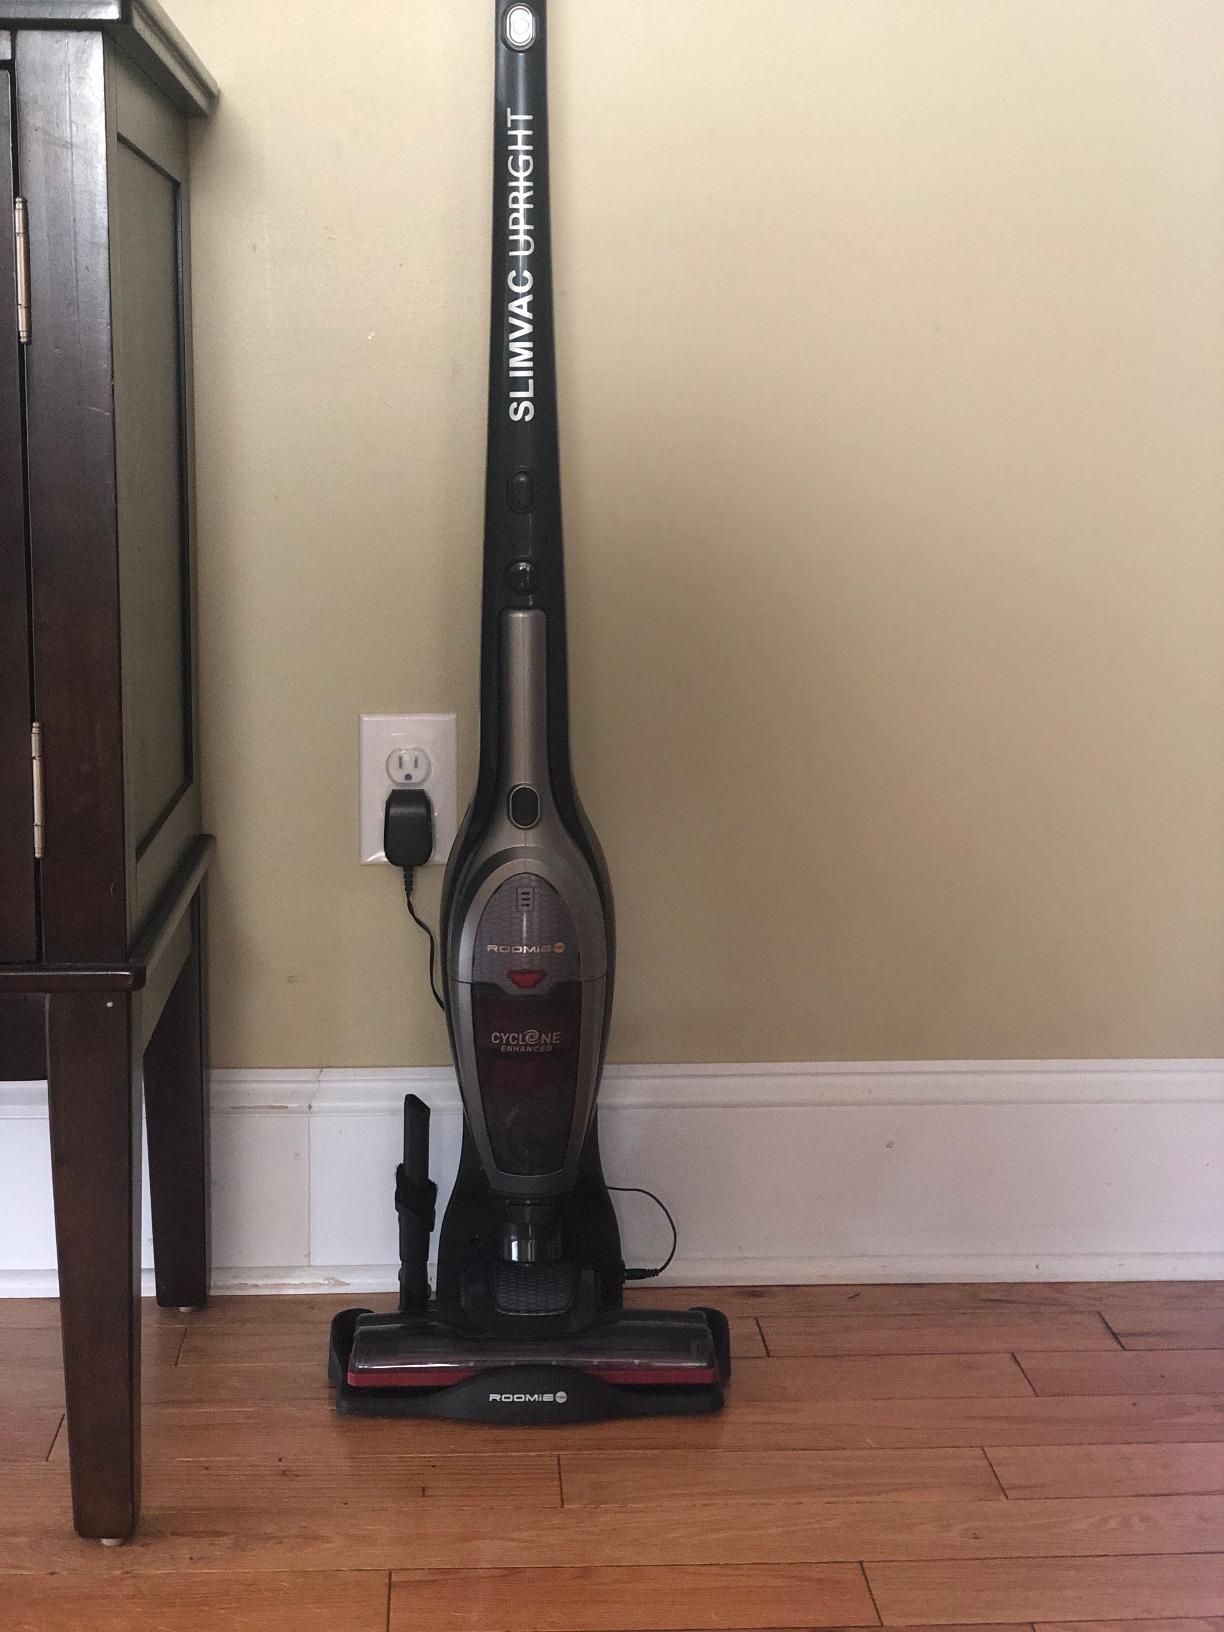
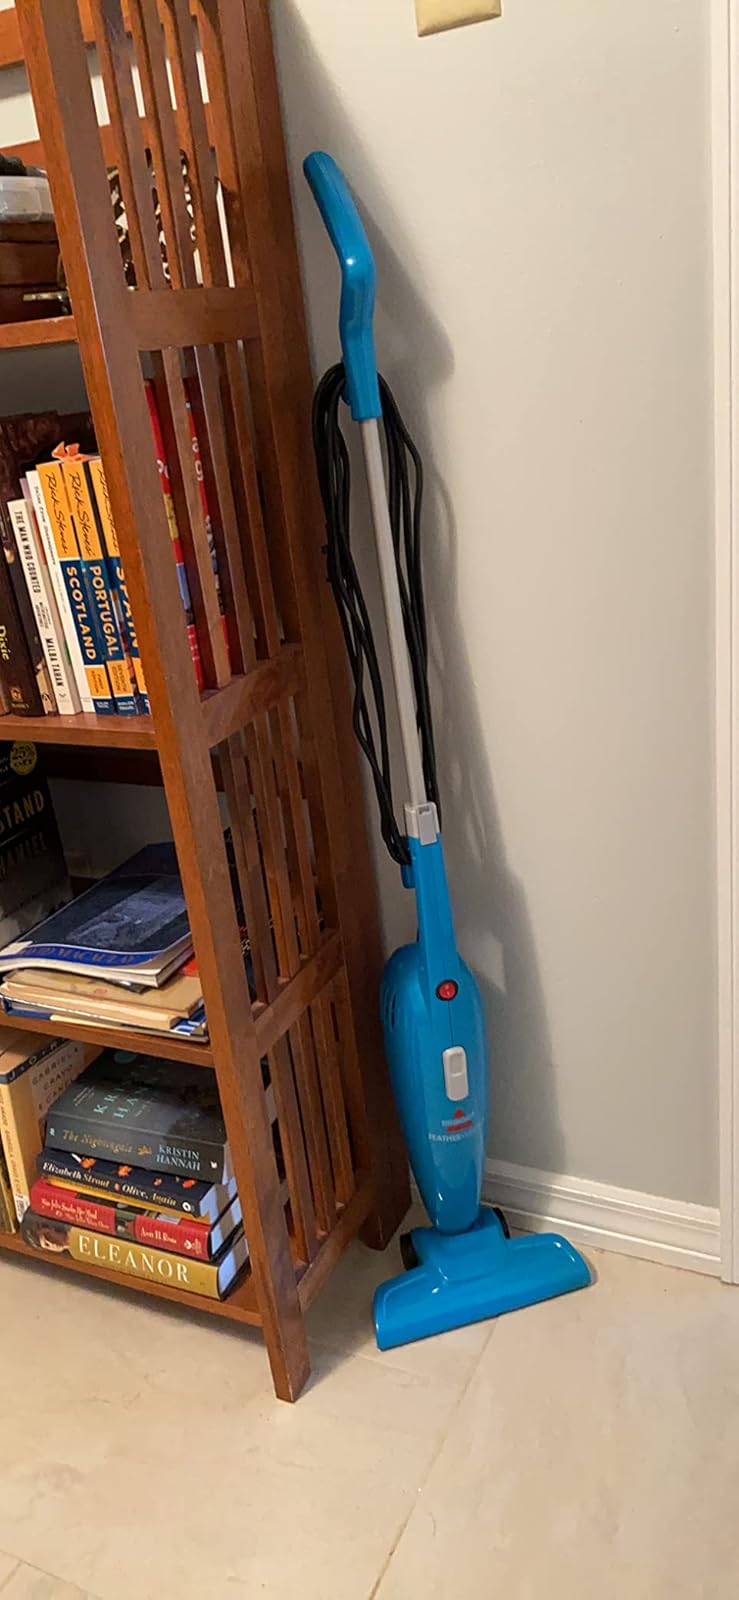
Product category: items_vacuum
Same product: no